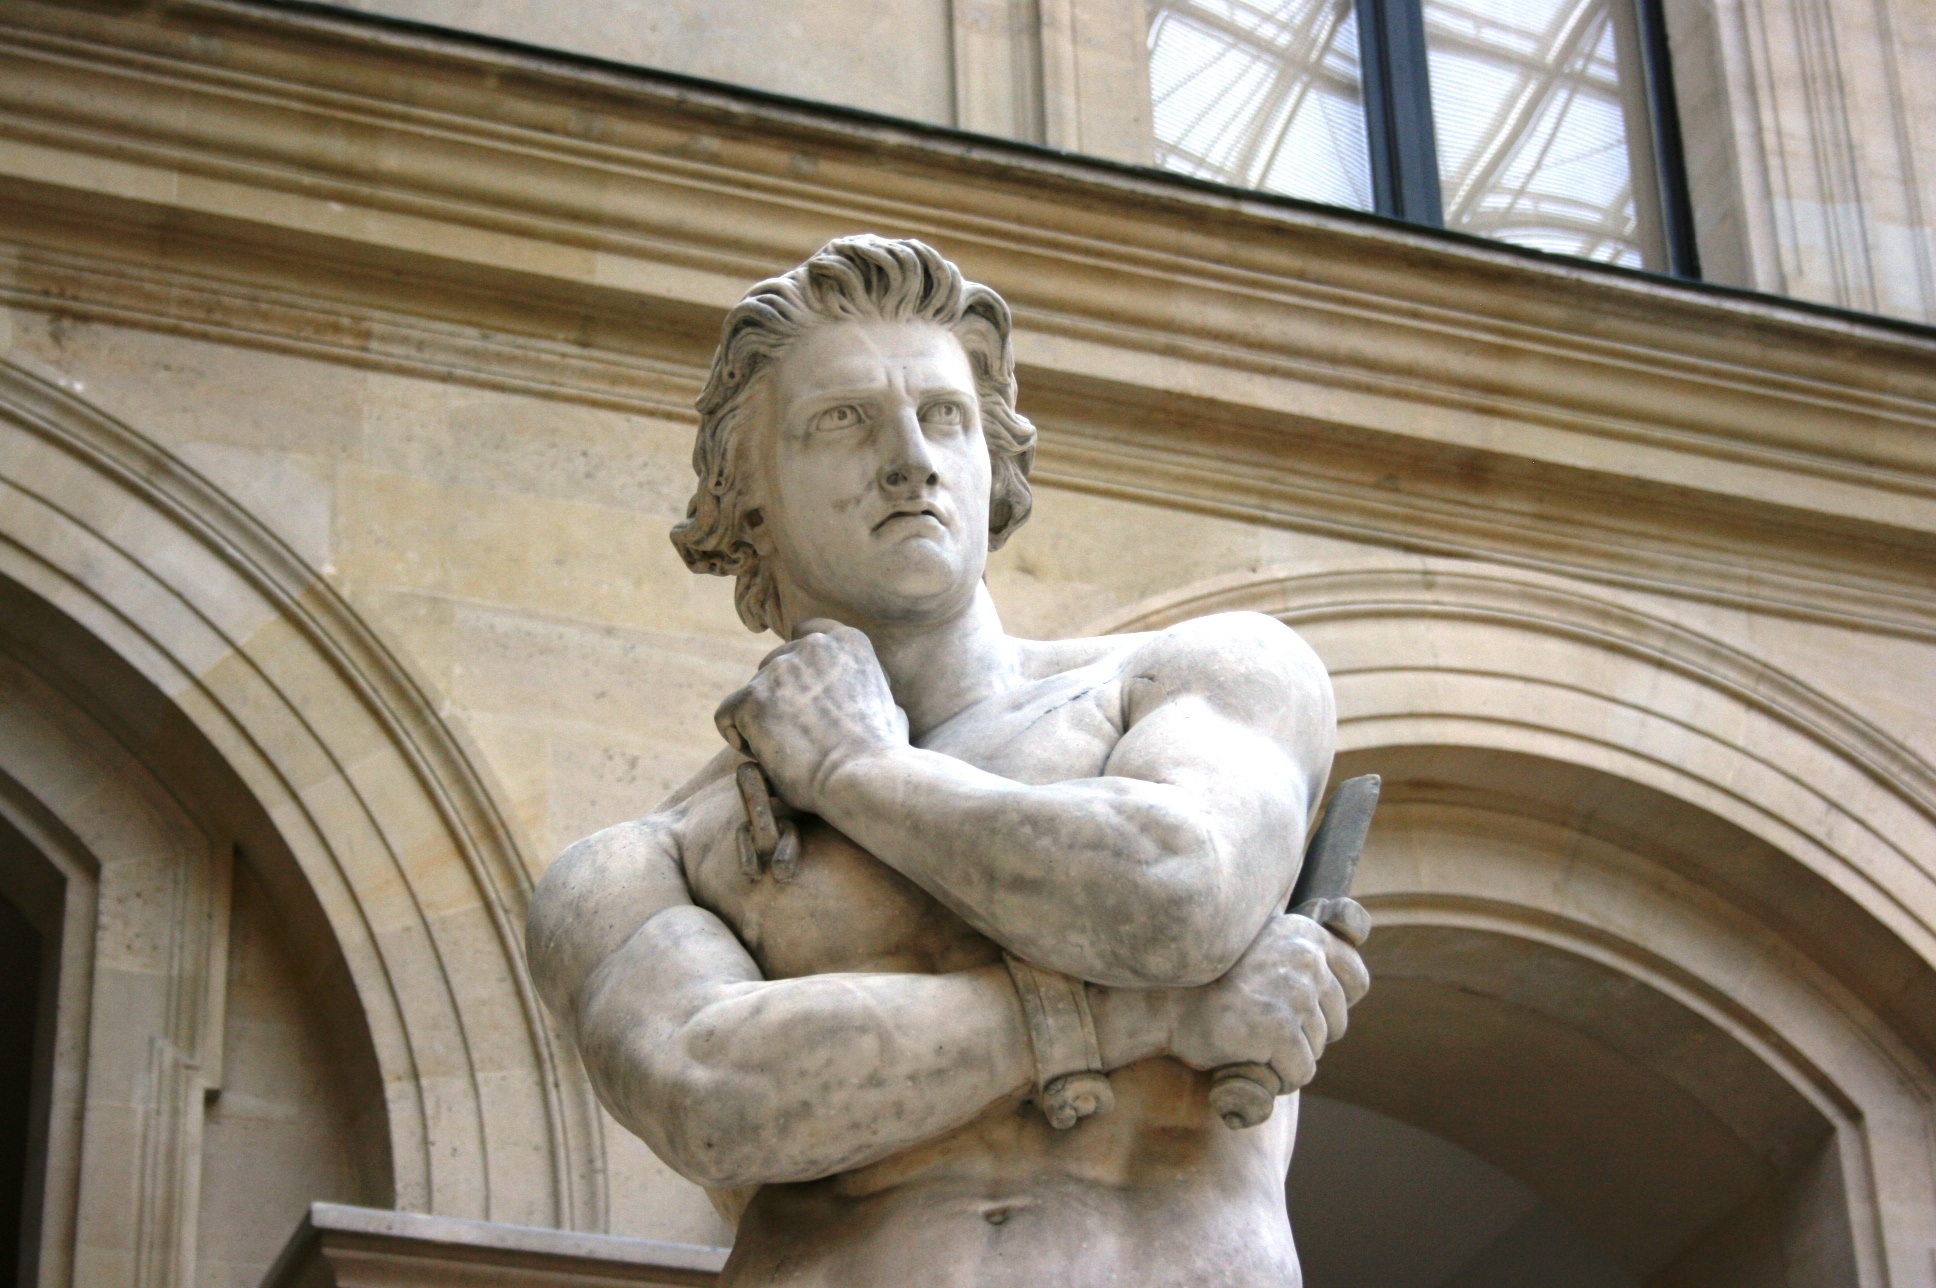
monument, statue, louvre, sculpture, art, carving, stone carving, spartacus, ancient history, classical sculpture